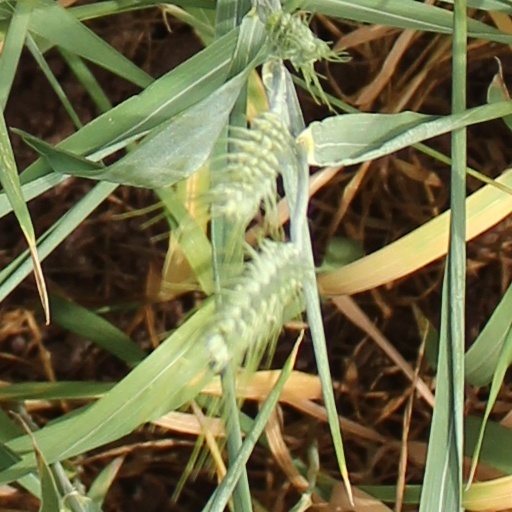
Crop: wheat